Igneous intrusion

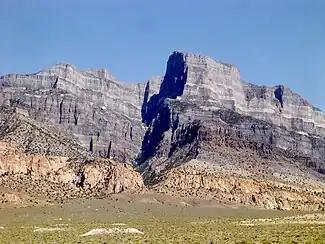
A Jurassic pluton of pink monzonite intruded below a section of gray sedimentary rocks which was subsequently uplifted and exposed, near Notch Peak, House Range, Utah.

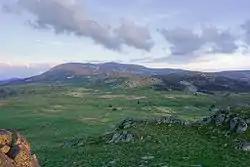
The exposed laccolith atop a massive pluton system near Sofia, formed by the Vitosha syenite and Plana diorite domed mountains and later uplifted

In geology, an igneous intrusion (or intrusive body or simply intrusion) is a body of intrusive igneous rock that forms by crystallization of magma slowly cooling below the surface of the Earth. Intrusions have a wide variety of forms and compositions, illustrated by examples like the Palisades Sill of New York and New Jersey; the Henry Mountains of Utah; the Bushveld Igneous Complex of South Africa; Shiprock in New Mexico; the Ardnamurchan intrusion in Scotland; and the Sierra Nevada Batholith of California.